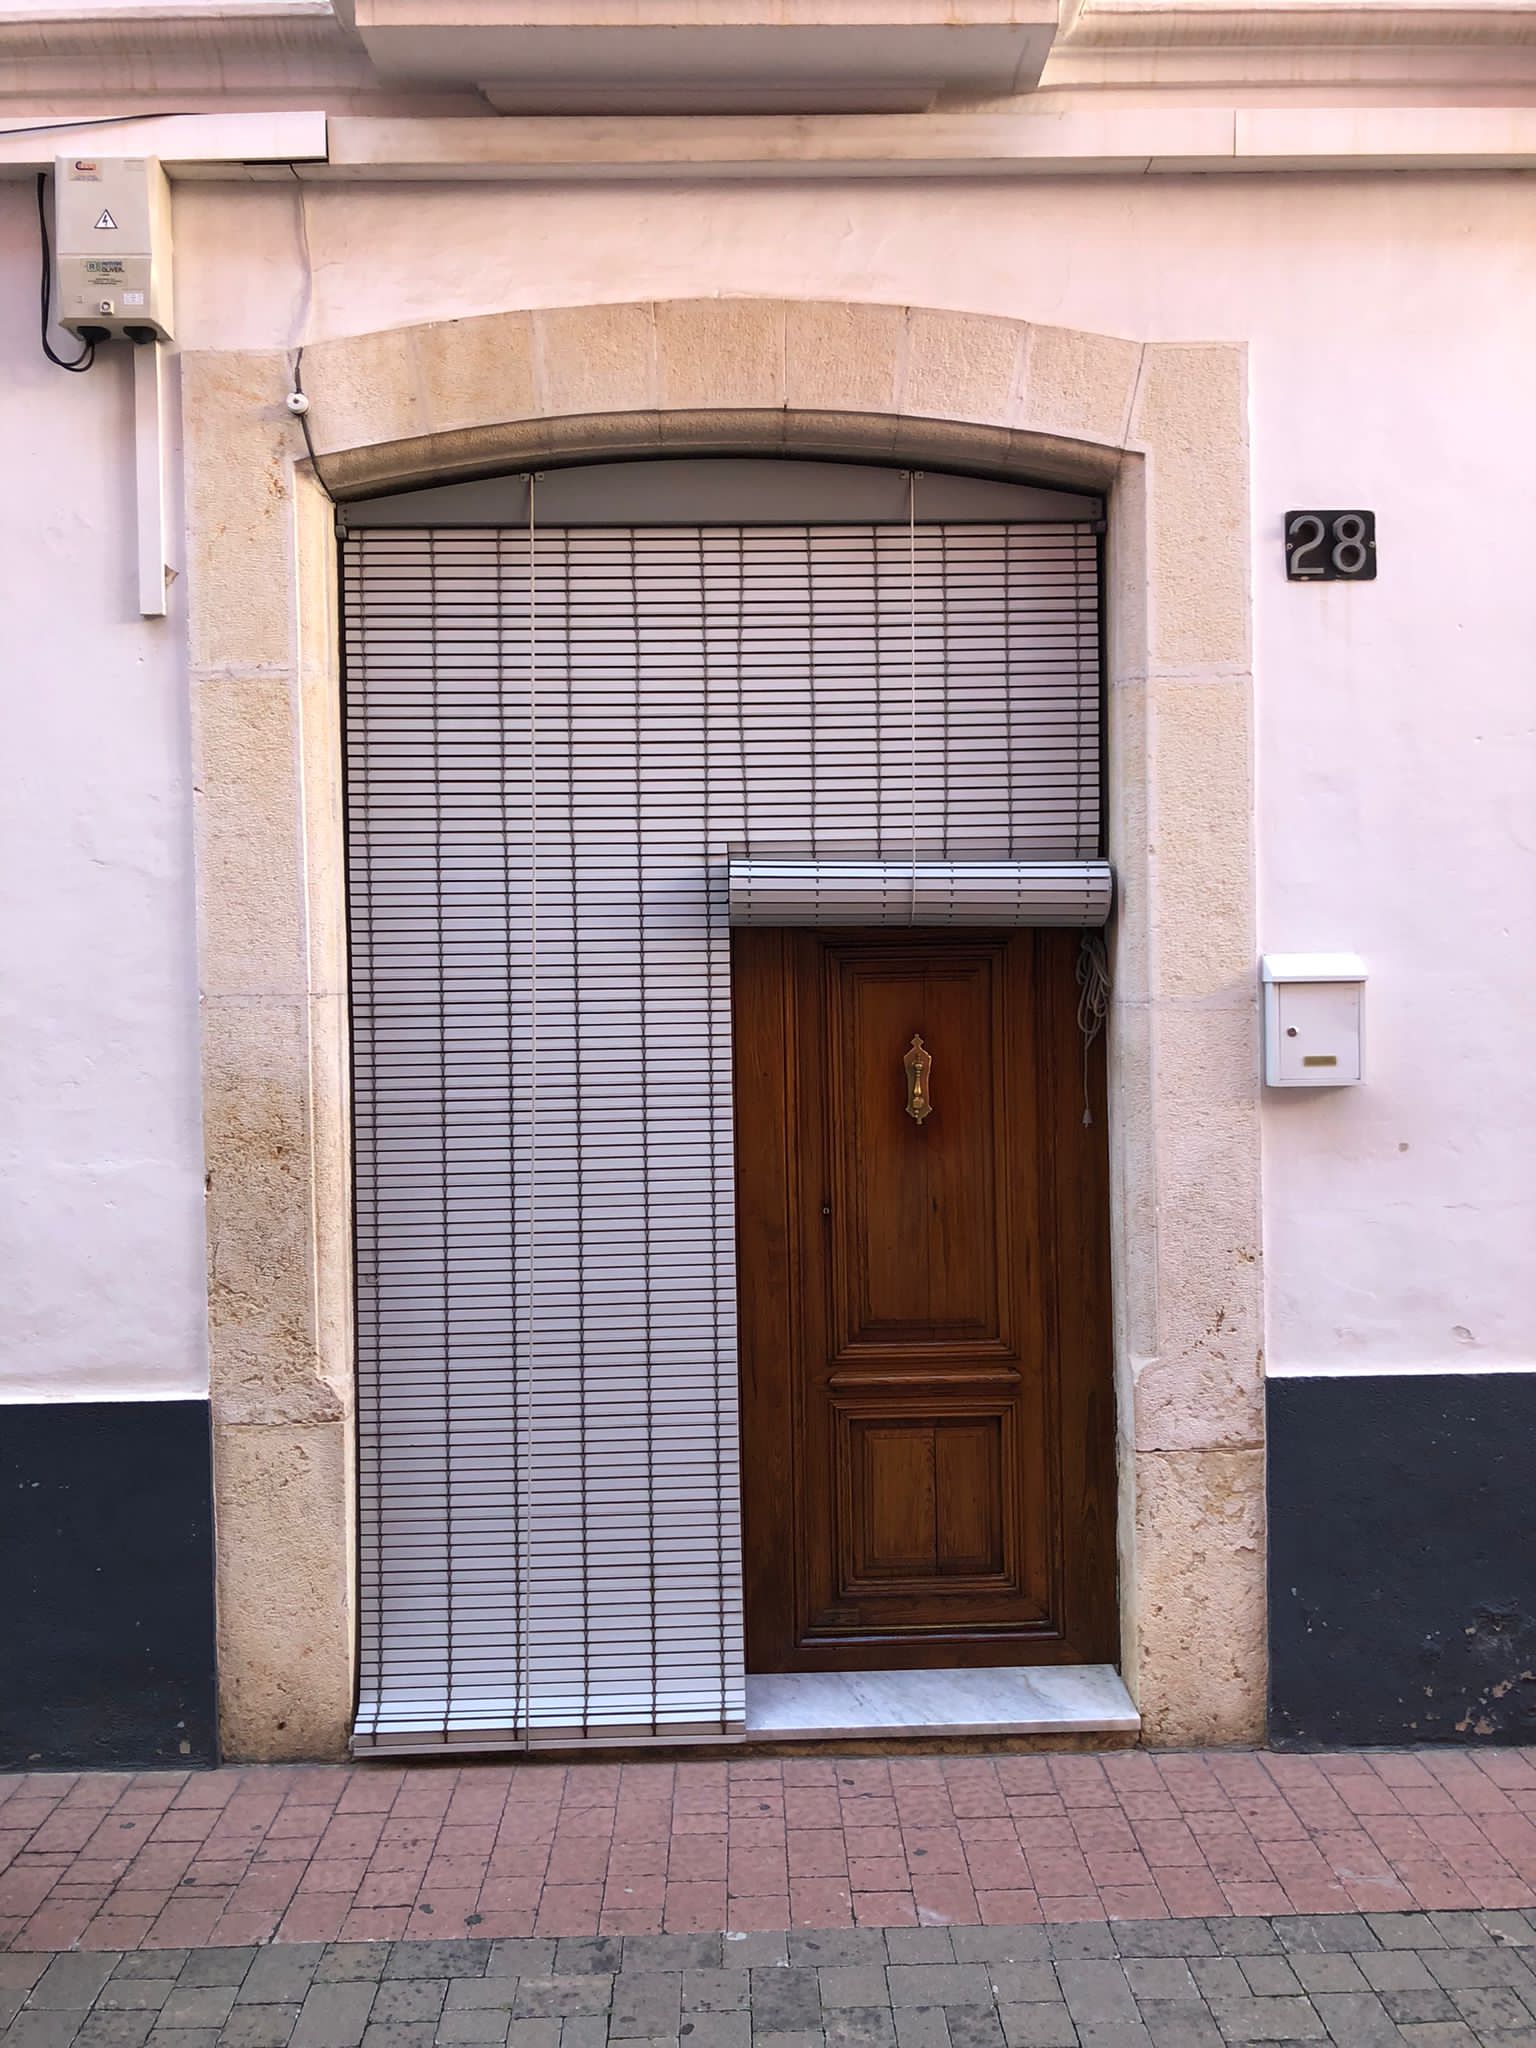
house, property, door, fixture, wood, neighbourhood, home door, brick, facade, symmetry, Tints and shades, composite material, building, brickwork, window, rectangle, road surface, building material, metal, arch, concrete, handle, street, town, font, gate, shadow, door handle, city